Anita Dobelli Zampetti

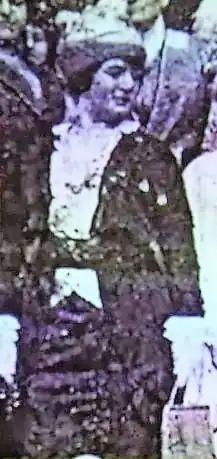

Anita Dobelli Zampetti (1865 – after 1931) was an Italian teacher, writer, women's rights activist, and pacifist. Born in Gardone, Lombardy, she grew up in Rome. She taught English and Italian at the women's normal school and became active in the Consiglio Nazionale delle Donne Italiane (CNDI, National Council of Italian Women), serving on its executive board. One of the founders of the (CNPF, National Committee for Women's Suffrage) she fought for women's suffrage. Although she was a secretary of the CNPF from 1908 to 1915, she left the organization because of its refusal to object to Italy's involvement in World War I. Joining the Women's International League for Peace and Freedom (WILPF) upon its founding in 1915, she served as correspondance secretary for the national branch from 1915 to 1921 and as chair of the organization's Rome branch.